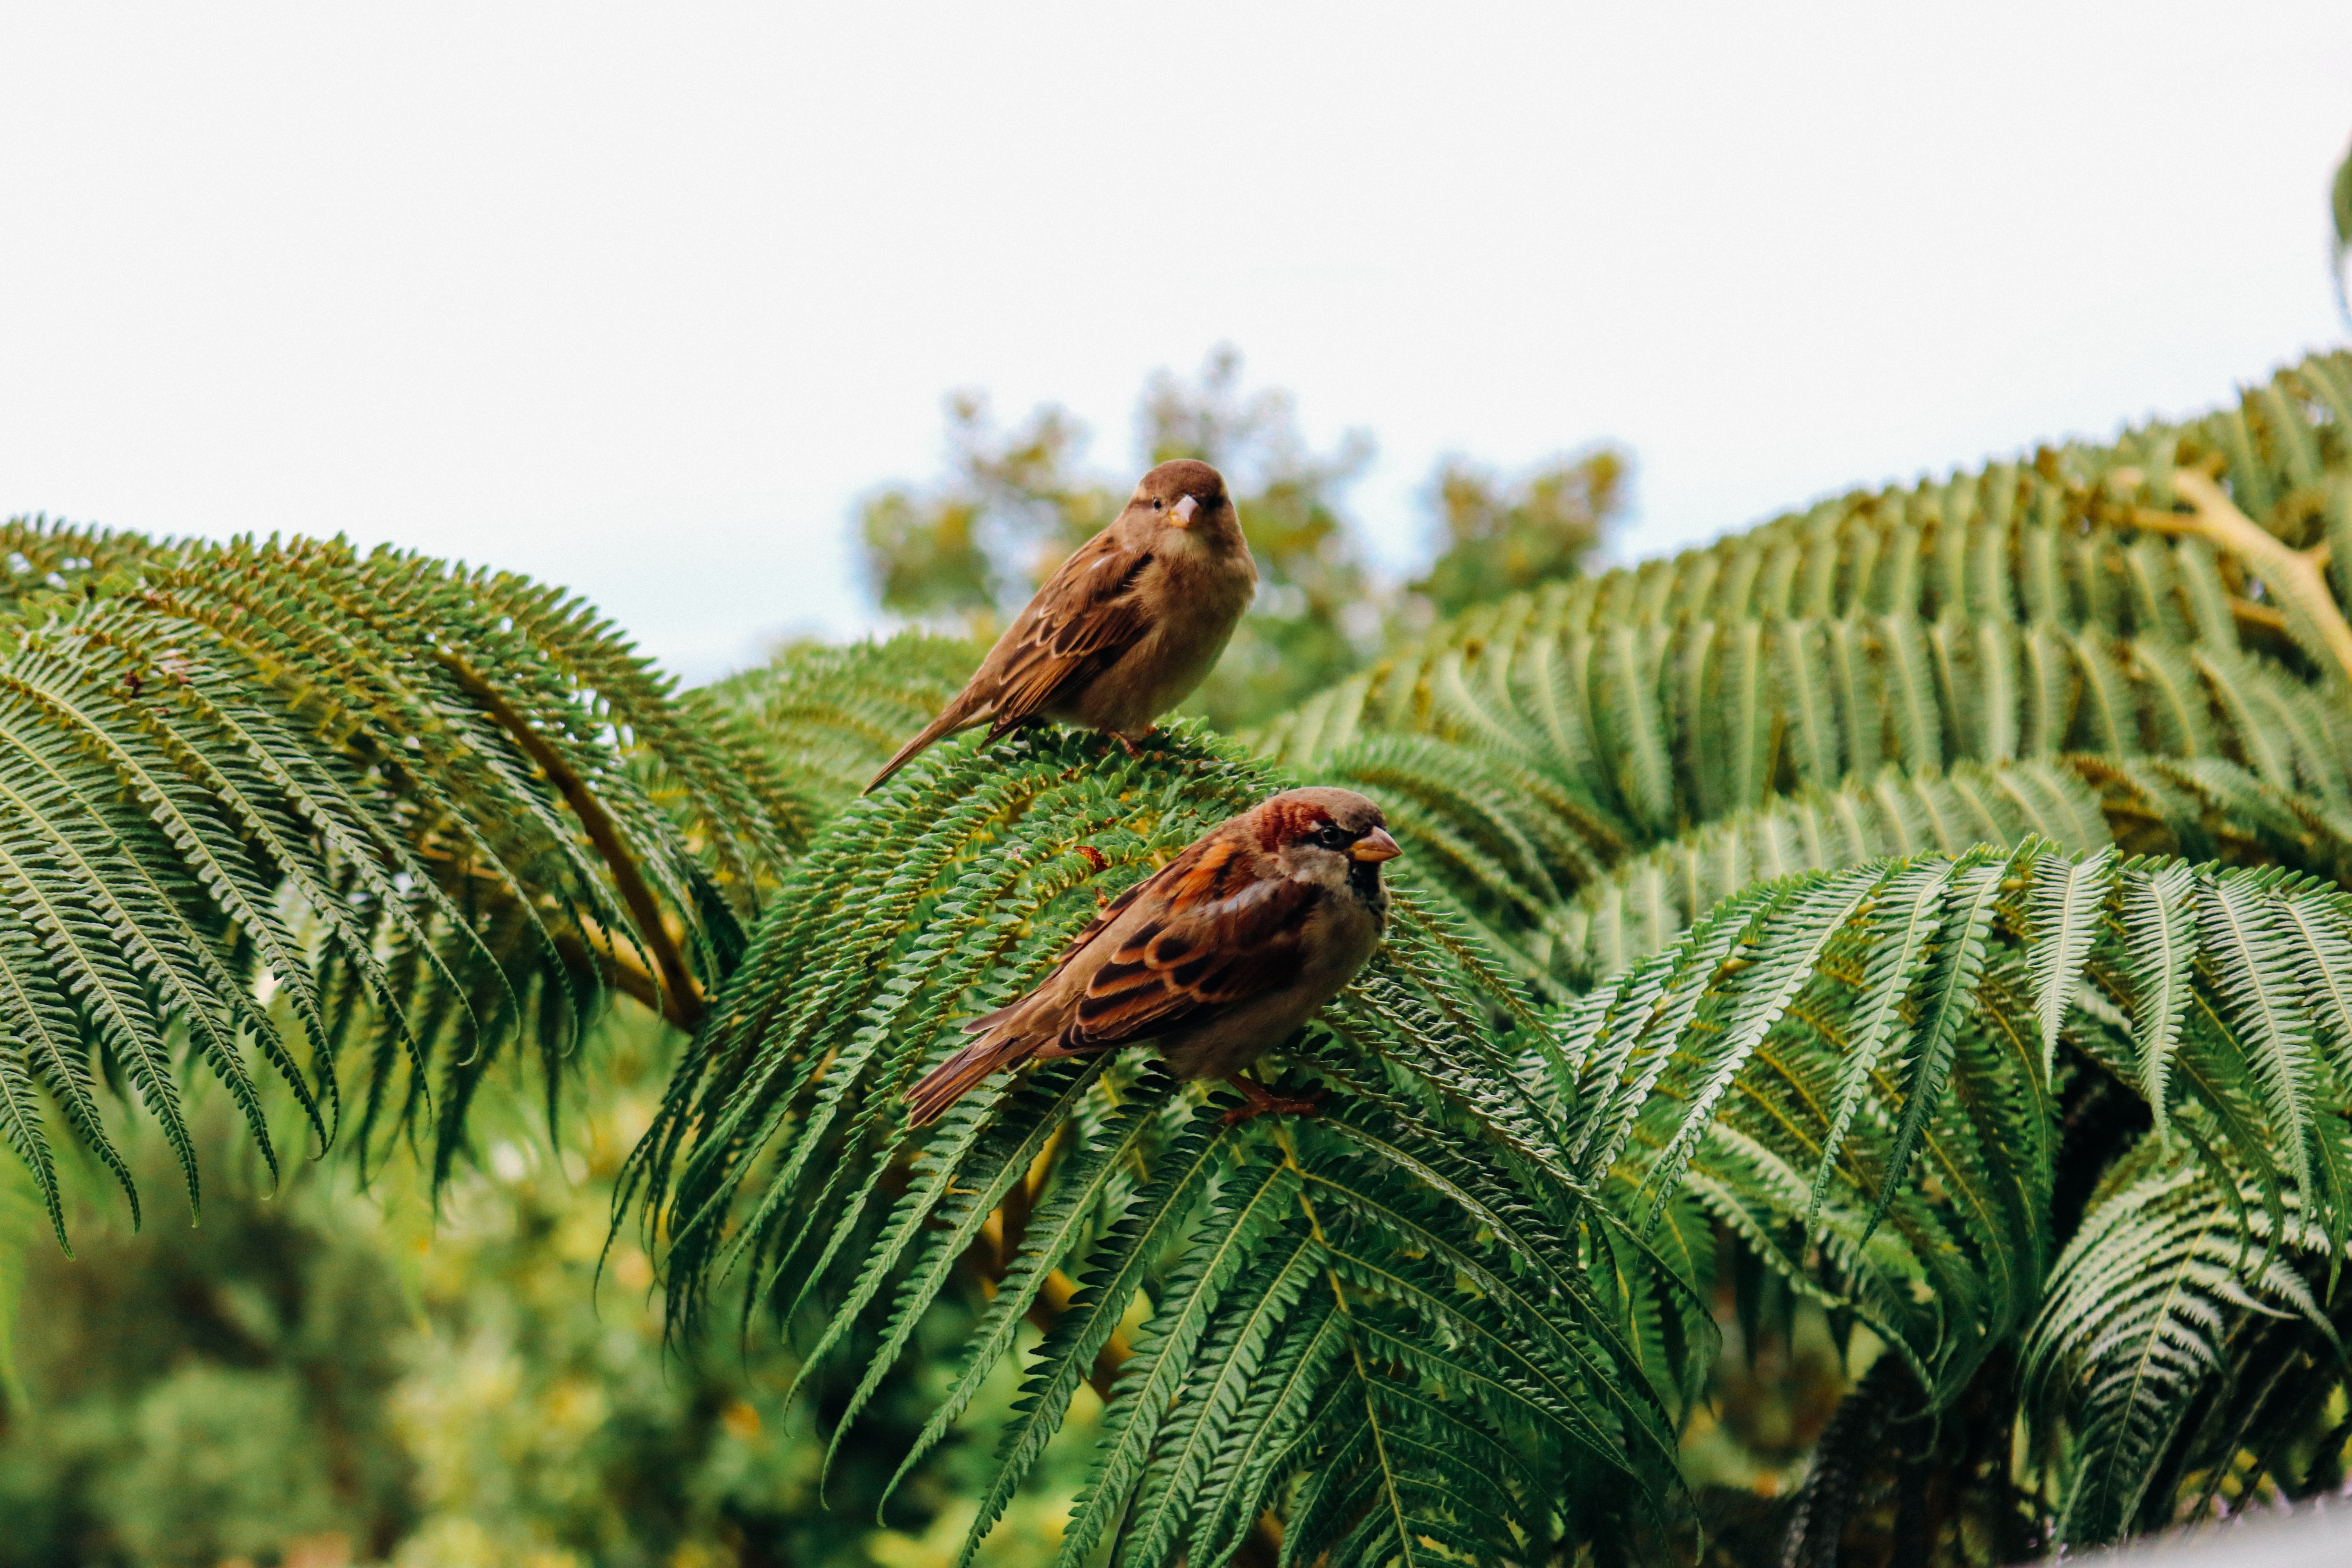
tree, nature, forest, outdoor, branch, plant, photography, palm tree, leaf, flower, summer, wildlife, green, paradise, palm, scenic, tropical, island, botany, hawaii, fir, flora, fauna, close up, birds, spruce, rainforest, exotic, hawaiian, pacific, maui, tropics, macro photography, woody plant, land plant, ferns and horsetails, arecales